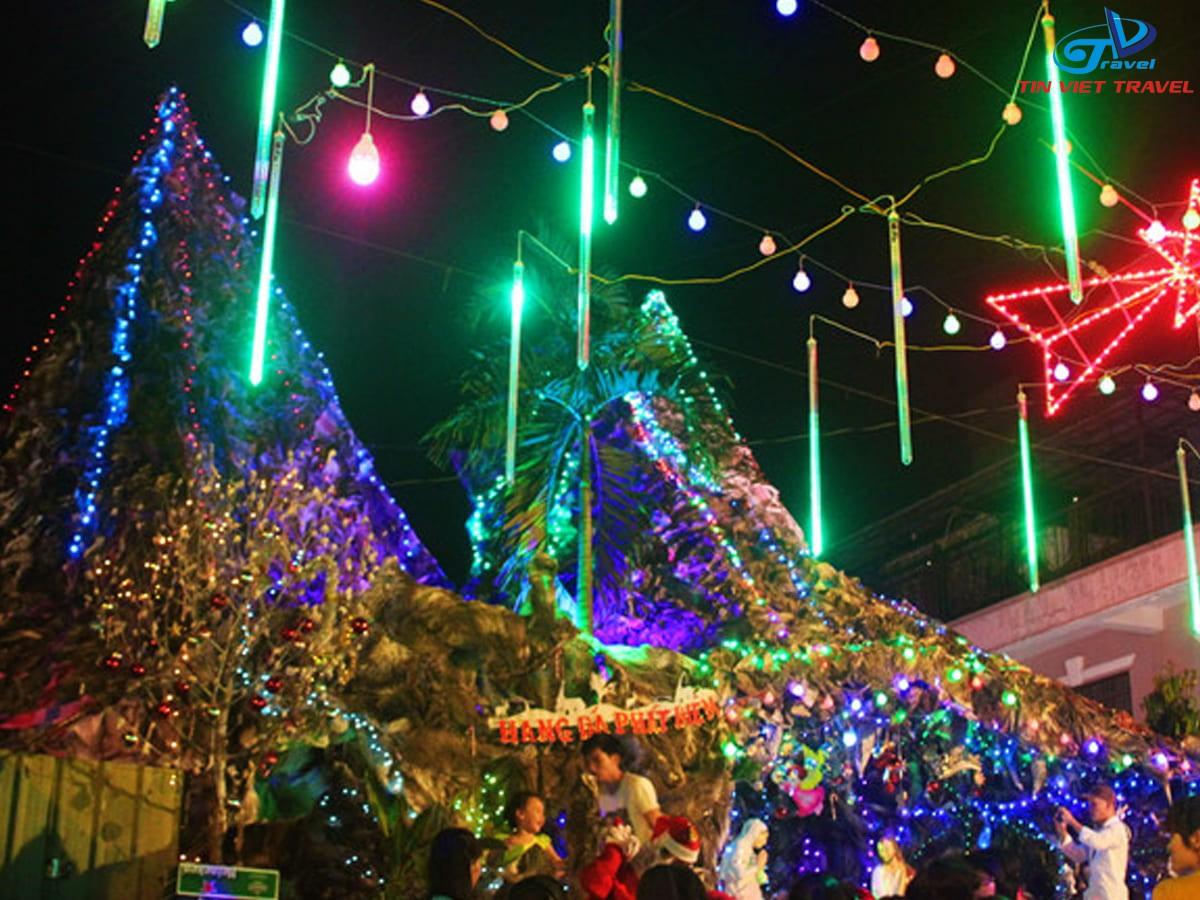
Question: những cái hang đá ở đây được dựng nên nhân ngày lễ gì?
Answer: nhân ngày lễ giáng sinh